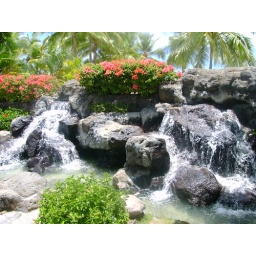
A rock water fall by the beach